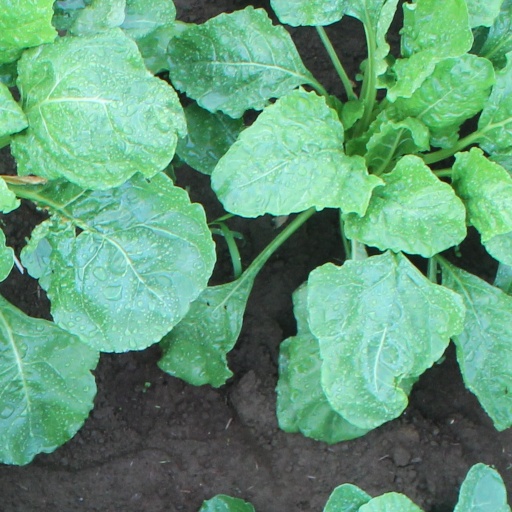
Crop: sugar beet